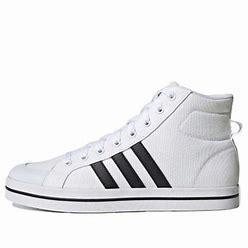
Brand: adidas
Model: neo Adidas NEO Bravada